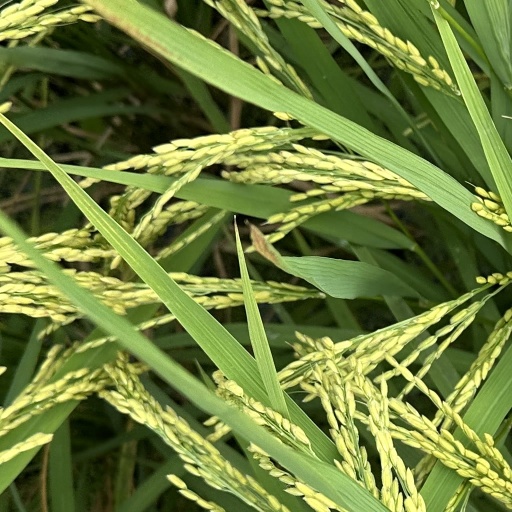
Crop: rice